Sky position (RA, Dec in degrees): 181.415, -2.892
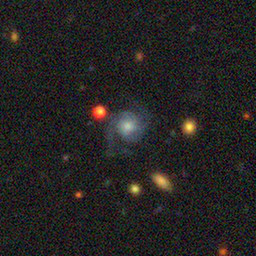
Galaxy morphology: Unbarred Loose Spiral Galaxies